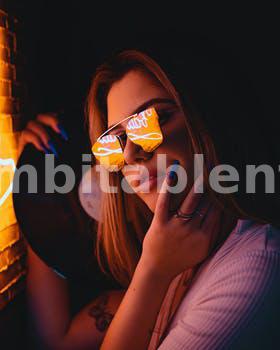
Label: Watermark